INSEEC School of Business and Economics

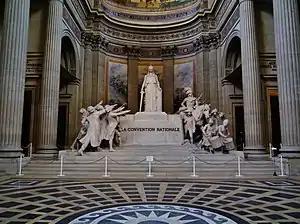
National Convention Altar or also called Republican Altar, inside the Panthéon in Paris. The term "grande école" originated in 1794 after the French Revolution, upon the creation of the "École normale supérieure", of the "École centrale des travaux publics" (later "École polytechnique", France's foremost Grande Ecole of Engineering) by the mathematician Gaspard Monge and Lazare Carnot and of the French National Conservatory of Arts and Crafts by the abbot Henri Grégoire, which all resulted from the National Convention.

The Grande Ecole INSEEC School of Business & Economics provides provides Grande-Ecole degrees, i.e. solely Master's Degrees, MBAs and PhDs (Grande Ecoles do not bestow diploma lower than a European Master's degree level). OMNES Education provides bachelor's degree, non-Grande Ecole Master's degrees, Grande-Ecole Master's Degrees, MBAs and Diploma, as some Schools of the OMNES group are not Grande Ecoles. A Grande Ecole, literally "Great School", is a higher education institution and part of a French league of universities, which select students via national competitive entrance examinations (in French: "concours") to safeguard meritocracy and impartiality.